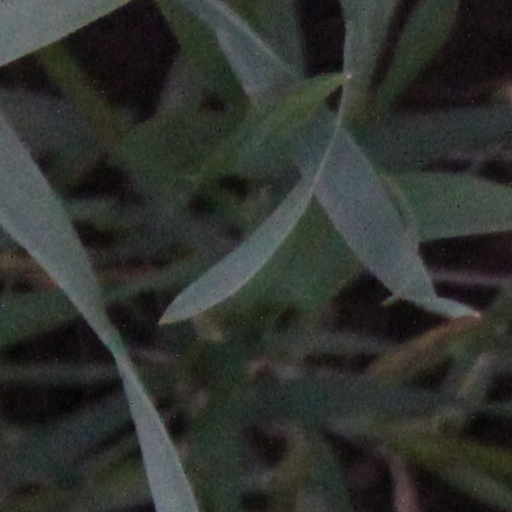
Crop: wheat